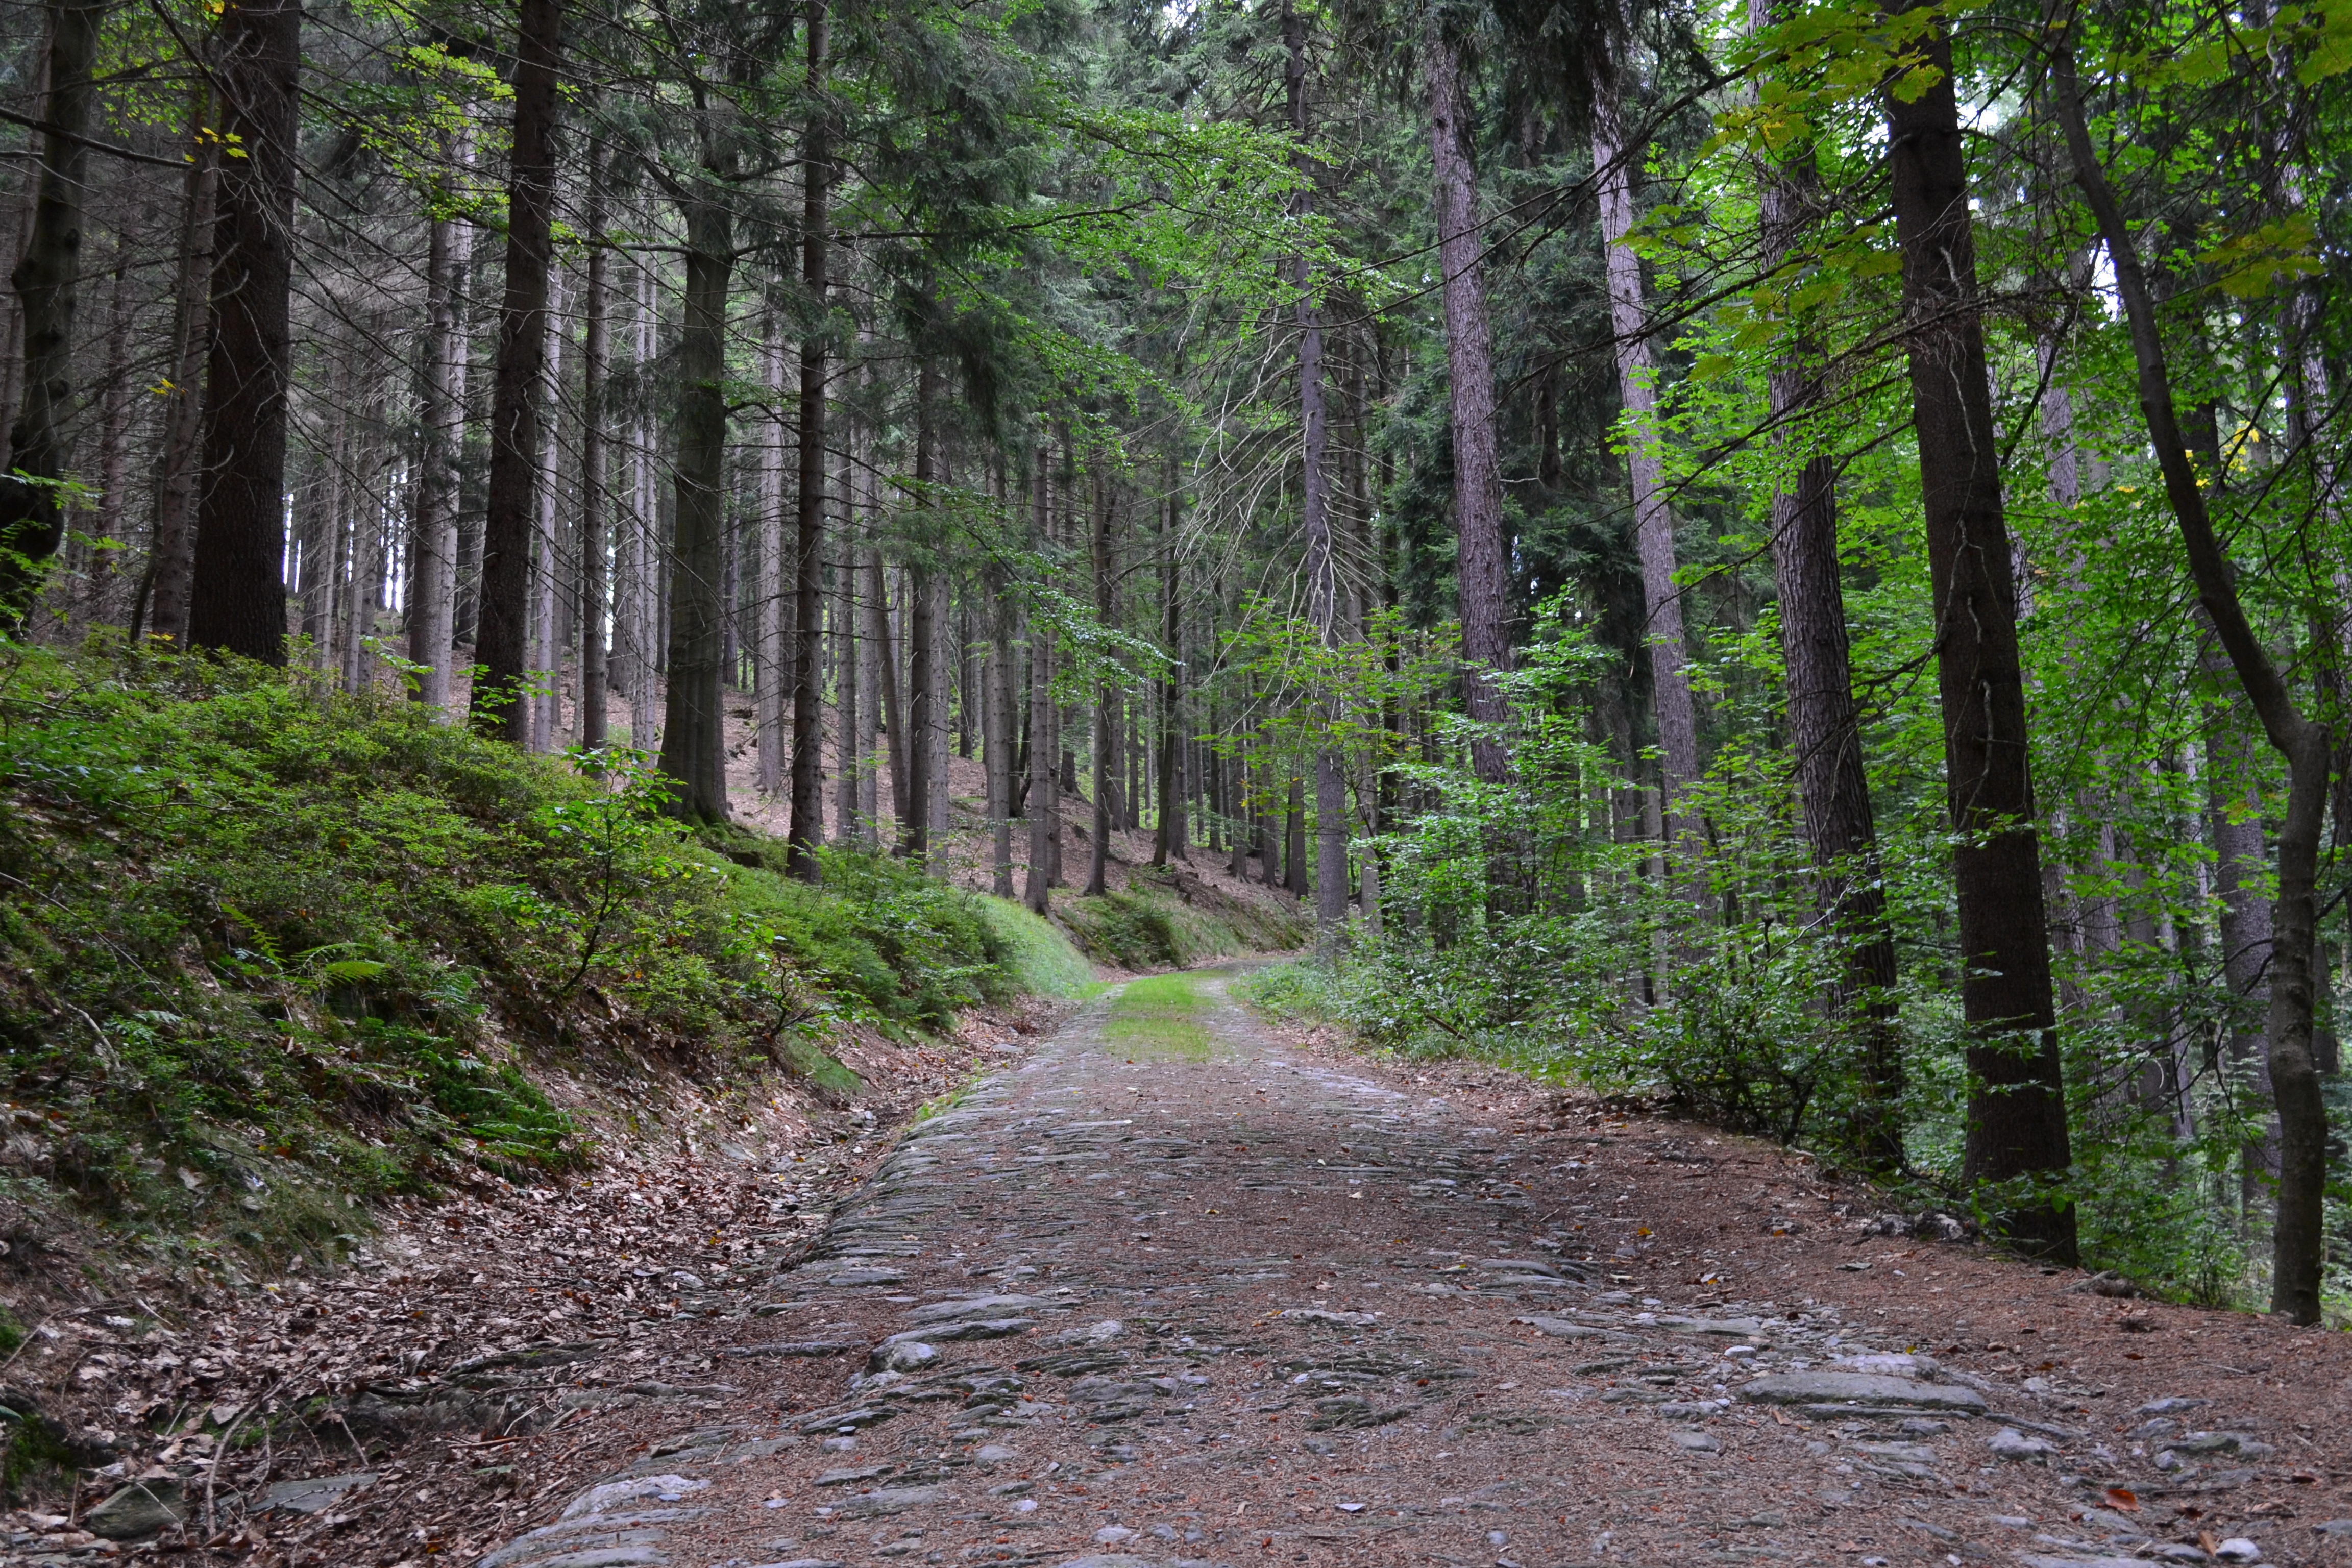
tree, nature, forest, path, wilderness, trail, soil, ridge, trees, stones, ravine, woodland, habitat, ecosystem, stony, forest road, biome, old growth forest, natural environment, temperate broadleaf and mixed forest, temperate coniferous forest